Malipenga

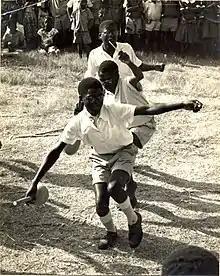
Malipenga dance from Malawi

First accounts of Malipenga dance were done after the end of the First World War. Its origins are linked to the system of military parades introduced by the British officers of the King's African Rifles that fought against the Germans.